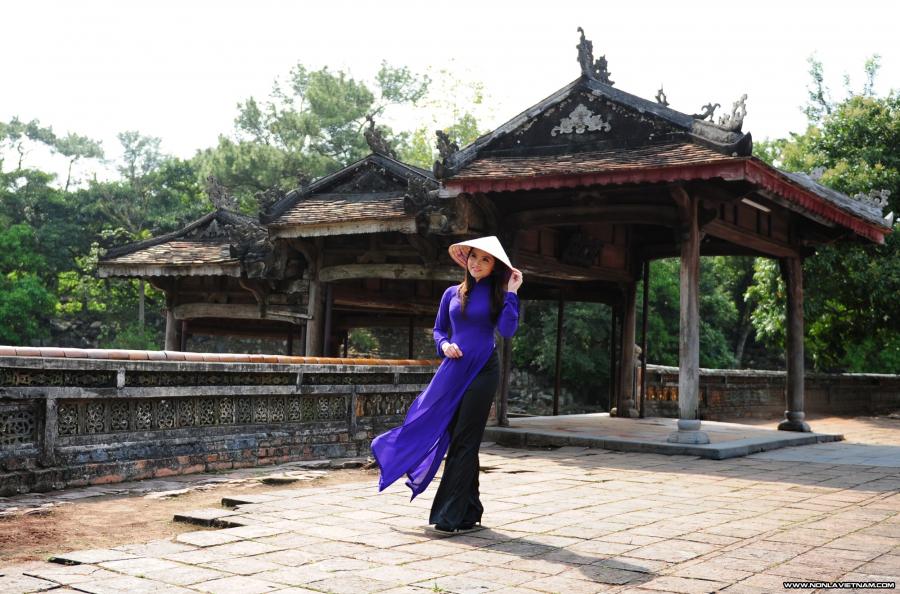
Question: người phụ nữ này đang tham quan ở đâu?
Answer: trong một khu di tích lịch sử